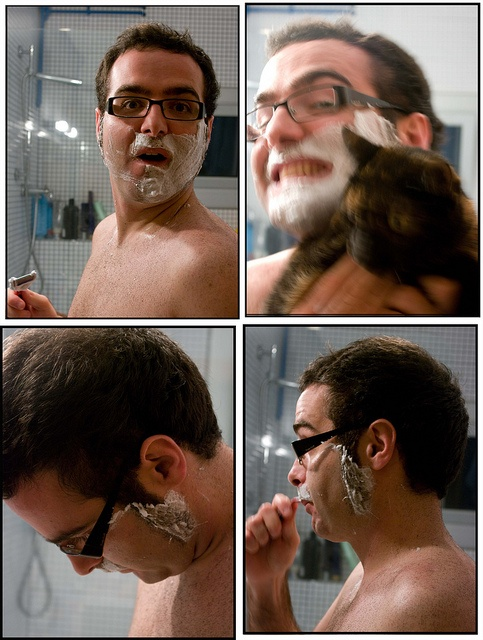
Four photographs of a man shaving his face.
A man in a bathroom shaving his face.
Four stages of a man shaving his facial hair.
A man shaving his beard with a cat on his shoulder.
a man in a bathroom trying to shave